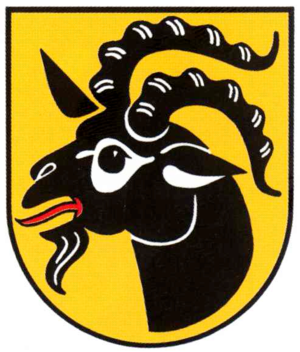
La noblesse du Saint empire ou noblesse impériale, est l’ensemble des personnes ayant reçu un titre ou sa confirmation à le porter directement de l'empereur du Saint-Empire, formant d'une part, une noblesse dite "immédiate" et souveraine, relevant uniquement de l'empereur; et de l'autre une noblesse honorifique médiate, soumise aux seigneurs locaux. Médiate ou immédiate, cette noblesse était reconnue dans tout l'empire. Celle ci ne doit pas être confondue avec les noblesses territoriales des États qui composaient l'empire, qui elles, n'étaient reconnues que dans leurs territoires respectifs.
Wallmoden est une municipalité allemande du land de Basse-Saxe et l'arrondissement de Goslar. En 2014, elle comptait 898 hab.